Marlow Rowing Club

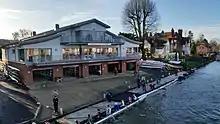
Rebuilt Marlow Rowing Club 2015

Marlow Rowing Club is a rowing club on the River Thames in England, on the southern bank of the Thames at Bisham in Berkshire, opposite the town of Marlow, Buckinghamshire just beside Marlow Bridge and on the reach above Marlow Lock. Founded in 1871, it is one of the main rowing and sculling centres in England. Members of the club have represented Great Britain in the Olympic Games and World Championships.